Nina Alisova

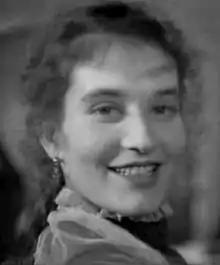
Nina Ulyanovna Alisova, 1936

Nina Ulyanovna Alisova (15 December 1915 in Kyiv – 12 October 1996 in Moscow) was a Soviet theater and film actress. Honored Artist of the RSFSR (1950). She died and was buried in the Troyekurovskoye Cemetery.